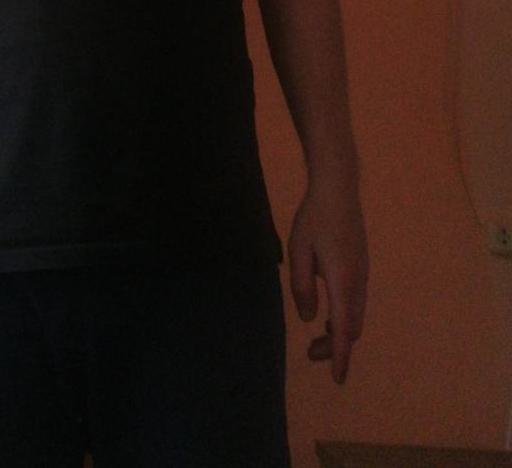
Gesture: no_gesture